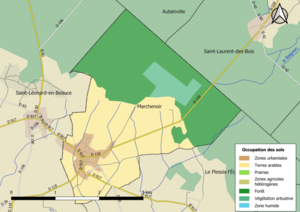
Carte des infrastructures et de l’occupation des sols en 2018 de la commune de fr:Marchenoir (France).
Marchenoir est une commune française située dans le département de Loir-et-Cher en région Centre-Val de Loire.